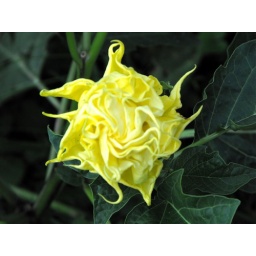
this is a yellow moon flower not yet all the way open this is in my front yard